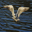
Label: bird